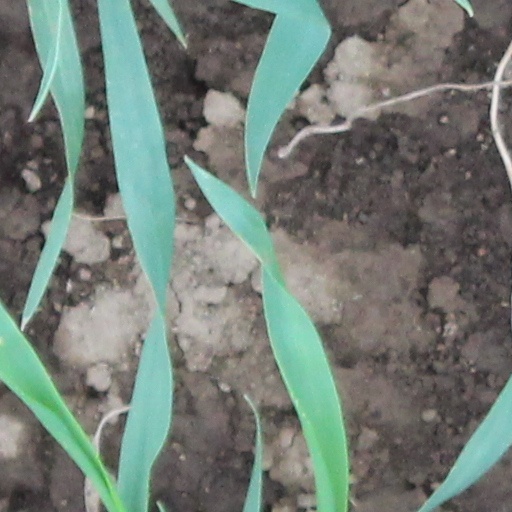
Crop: wheat